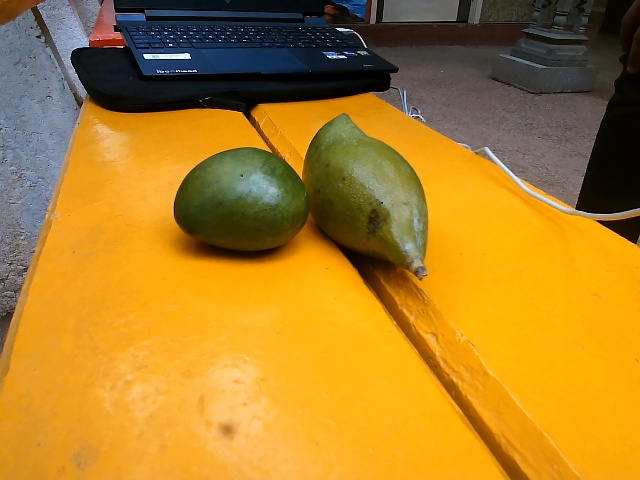
Label: Raw_Mango